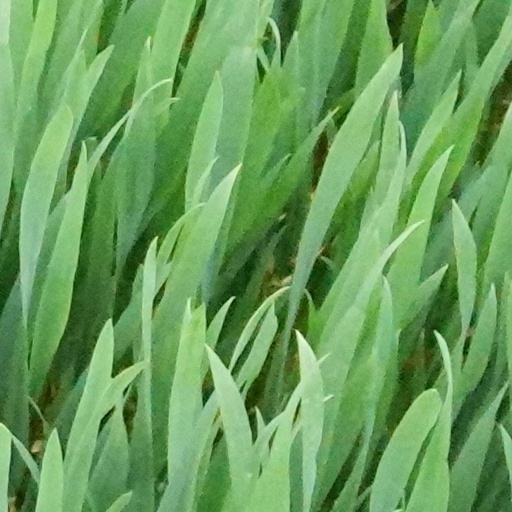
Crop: wheat